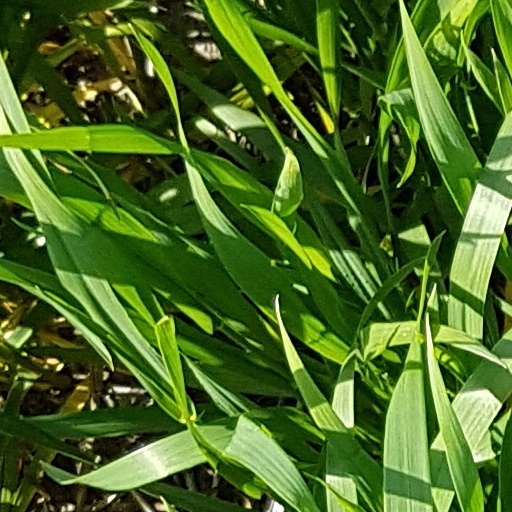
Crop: wheat